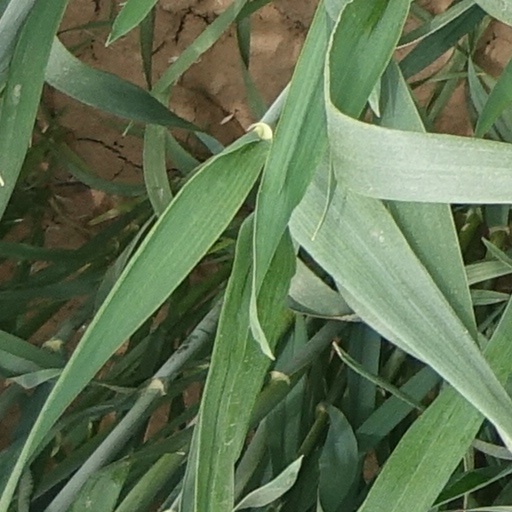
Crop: wheat